Downtown Spokane

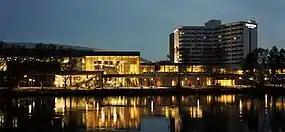
Spokane Convention Center and DoubleTree Hotel

The Convention Center District is situated to the east of the Downtown Core and is anchored by the Spokane Convention Center and First Interstate Center for the Arts. Its location is directly adjacent to Riverfront Park; an advantage that has been embraced through careful planning and architectural design of buildings in the district which allows the buildings to interface with the park, the river, and recreational trails (including the Centennial Trail) that run along it. The district was born out of Expo '74, which developed the original structure that ultimately became the First Interstate Center for the Arts and the Spokane Convention Center. The convention center has been expanded several times since its original construction, stretching the bounds of the district farther east, where it ties into the University District.